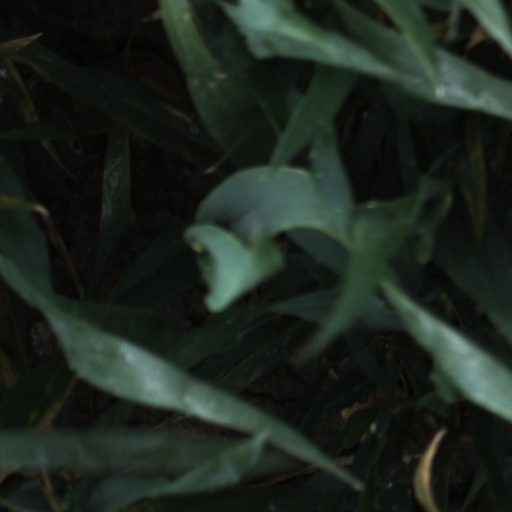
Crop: wheat